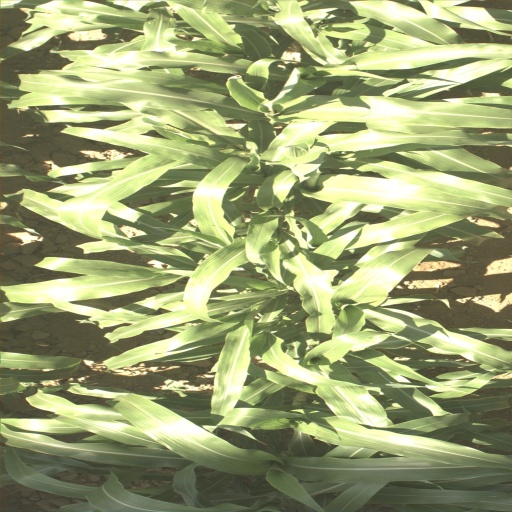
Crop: sorghum